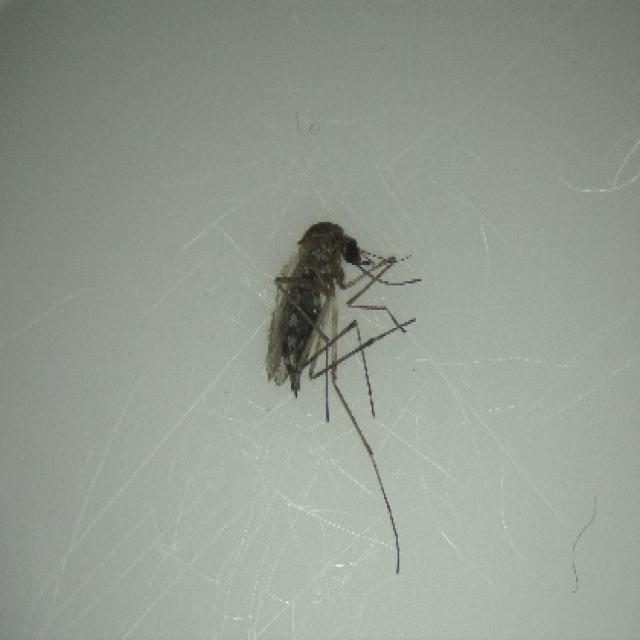
Species: aedes_vexans